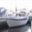
Label: ship